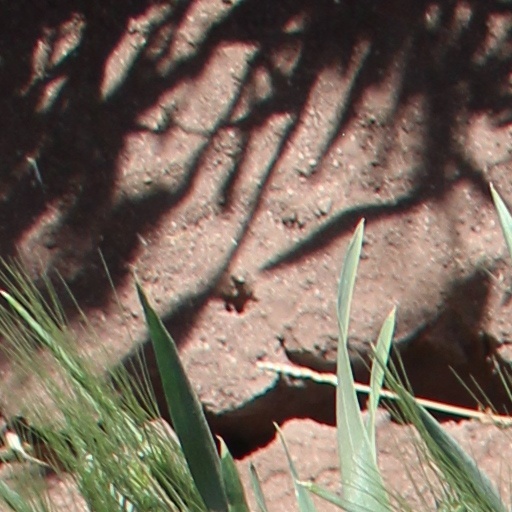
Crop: wheat